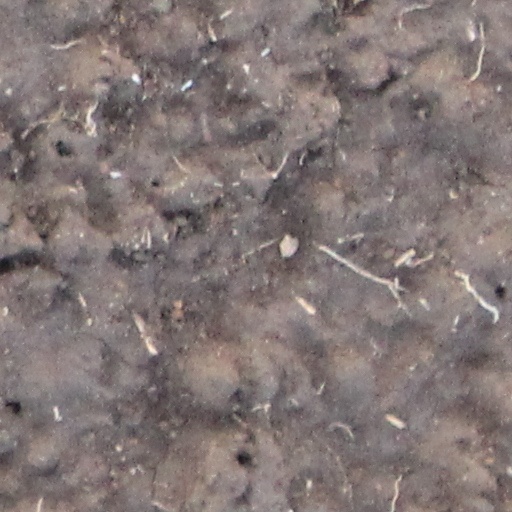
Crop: wheat